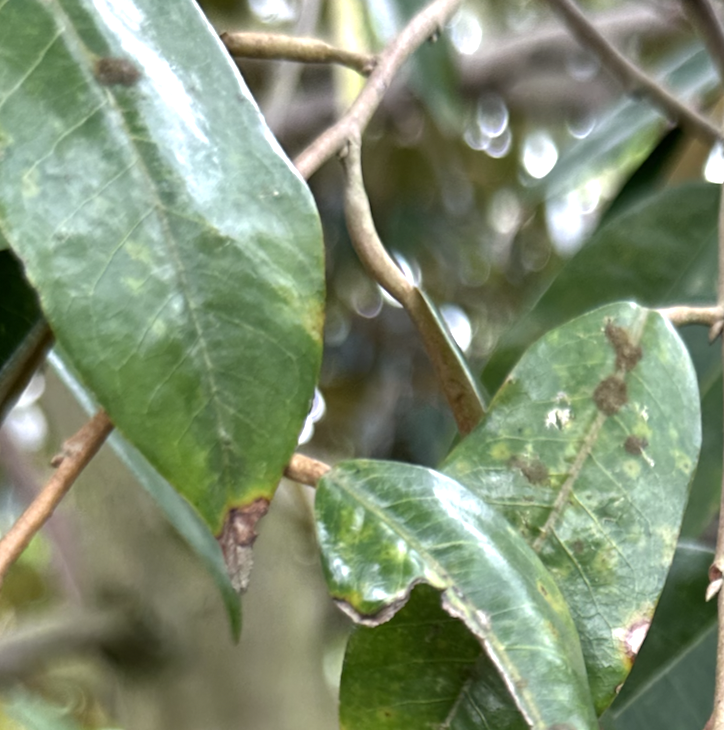
Label: stem_blight